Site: brandenburg
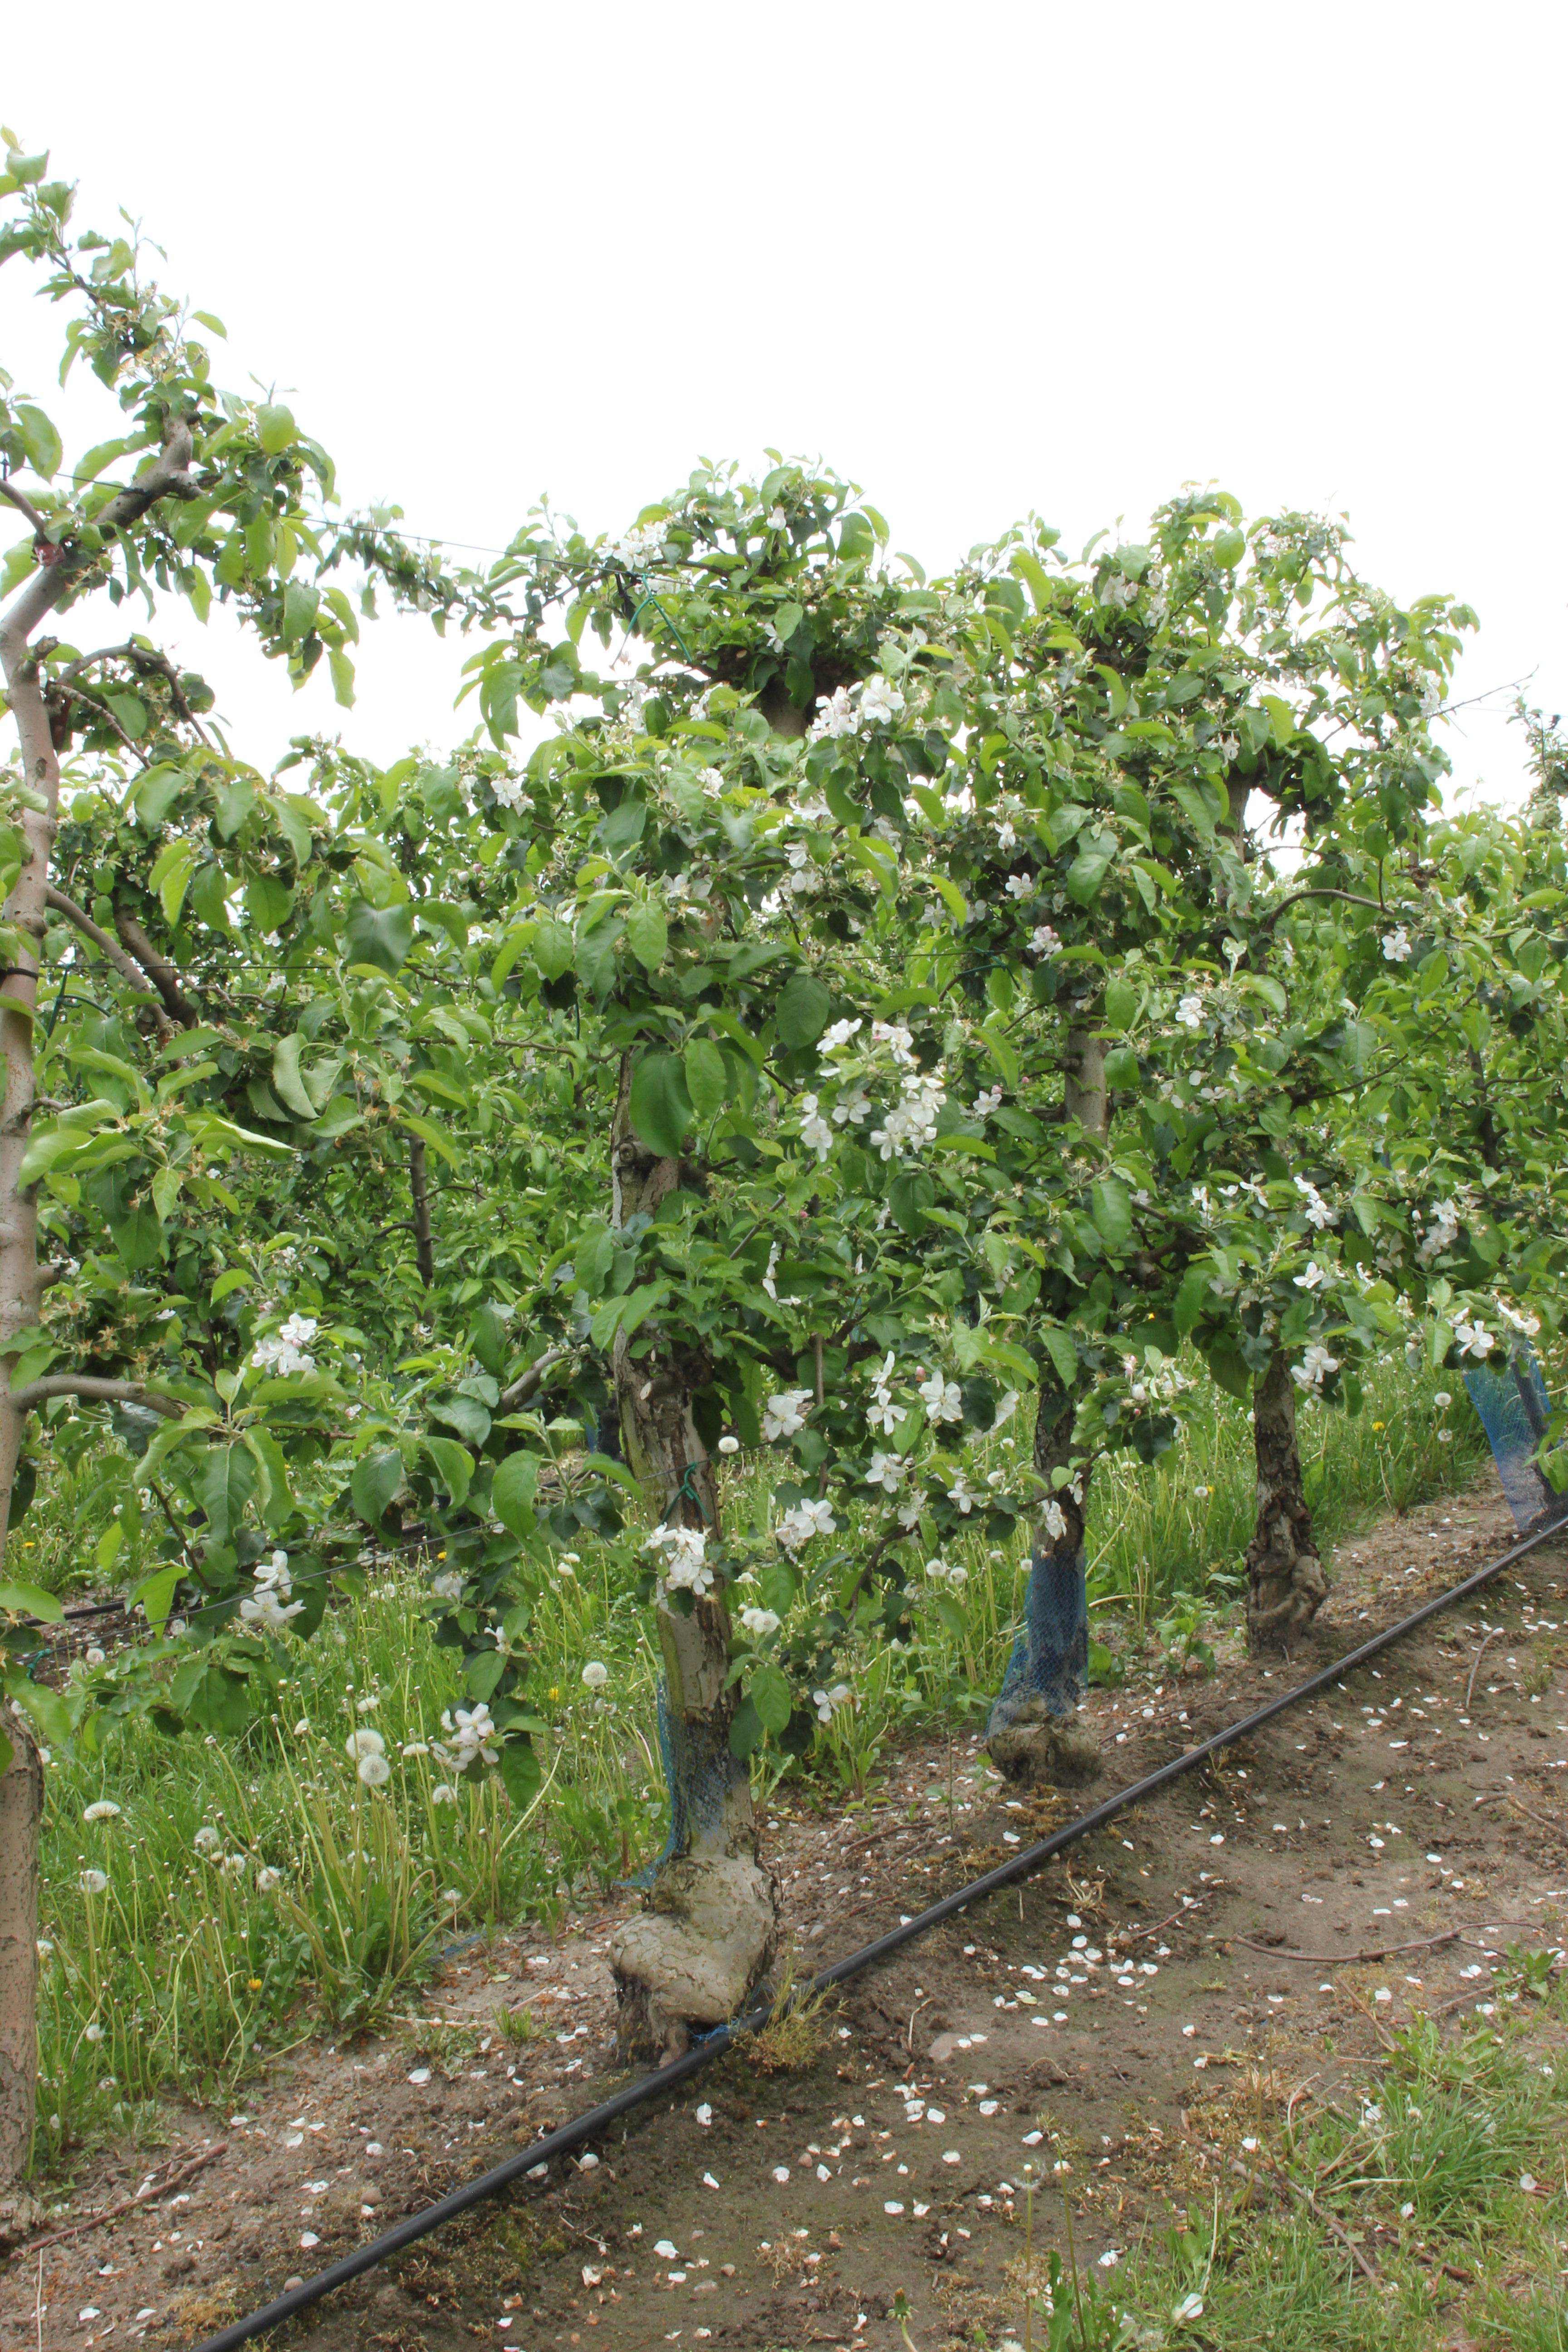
Growth stage (BBCH 67): Flowering